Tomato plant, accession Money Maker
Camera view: tilt-top (135 deg); turntable rotation: 330 degrees
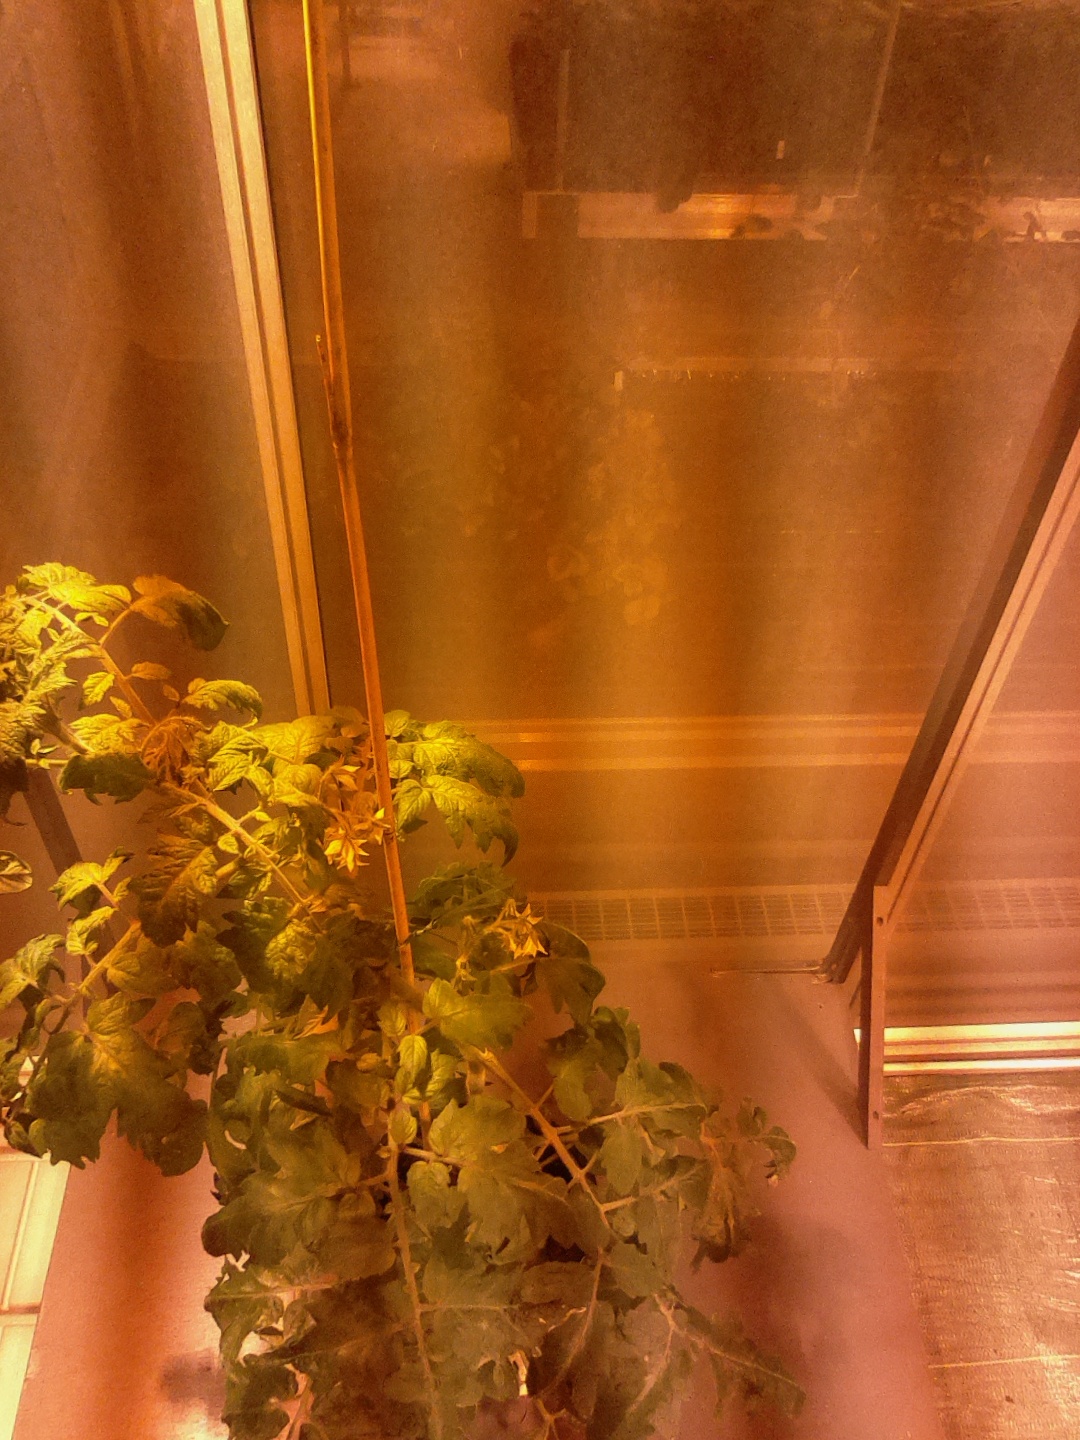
BBCH growth stage 68: Full flowering, 80%-90% of flowers open, more petals falling